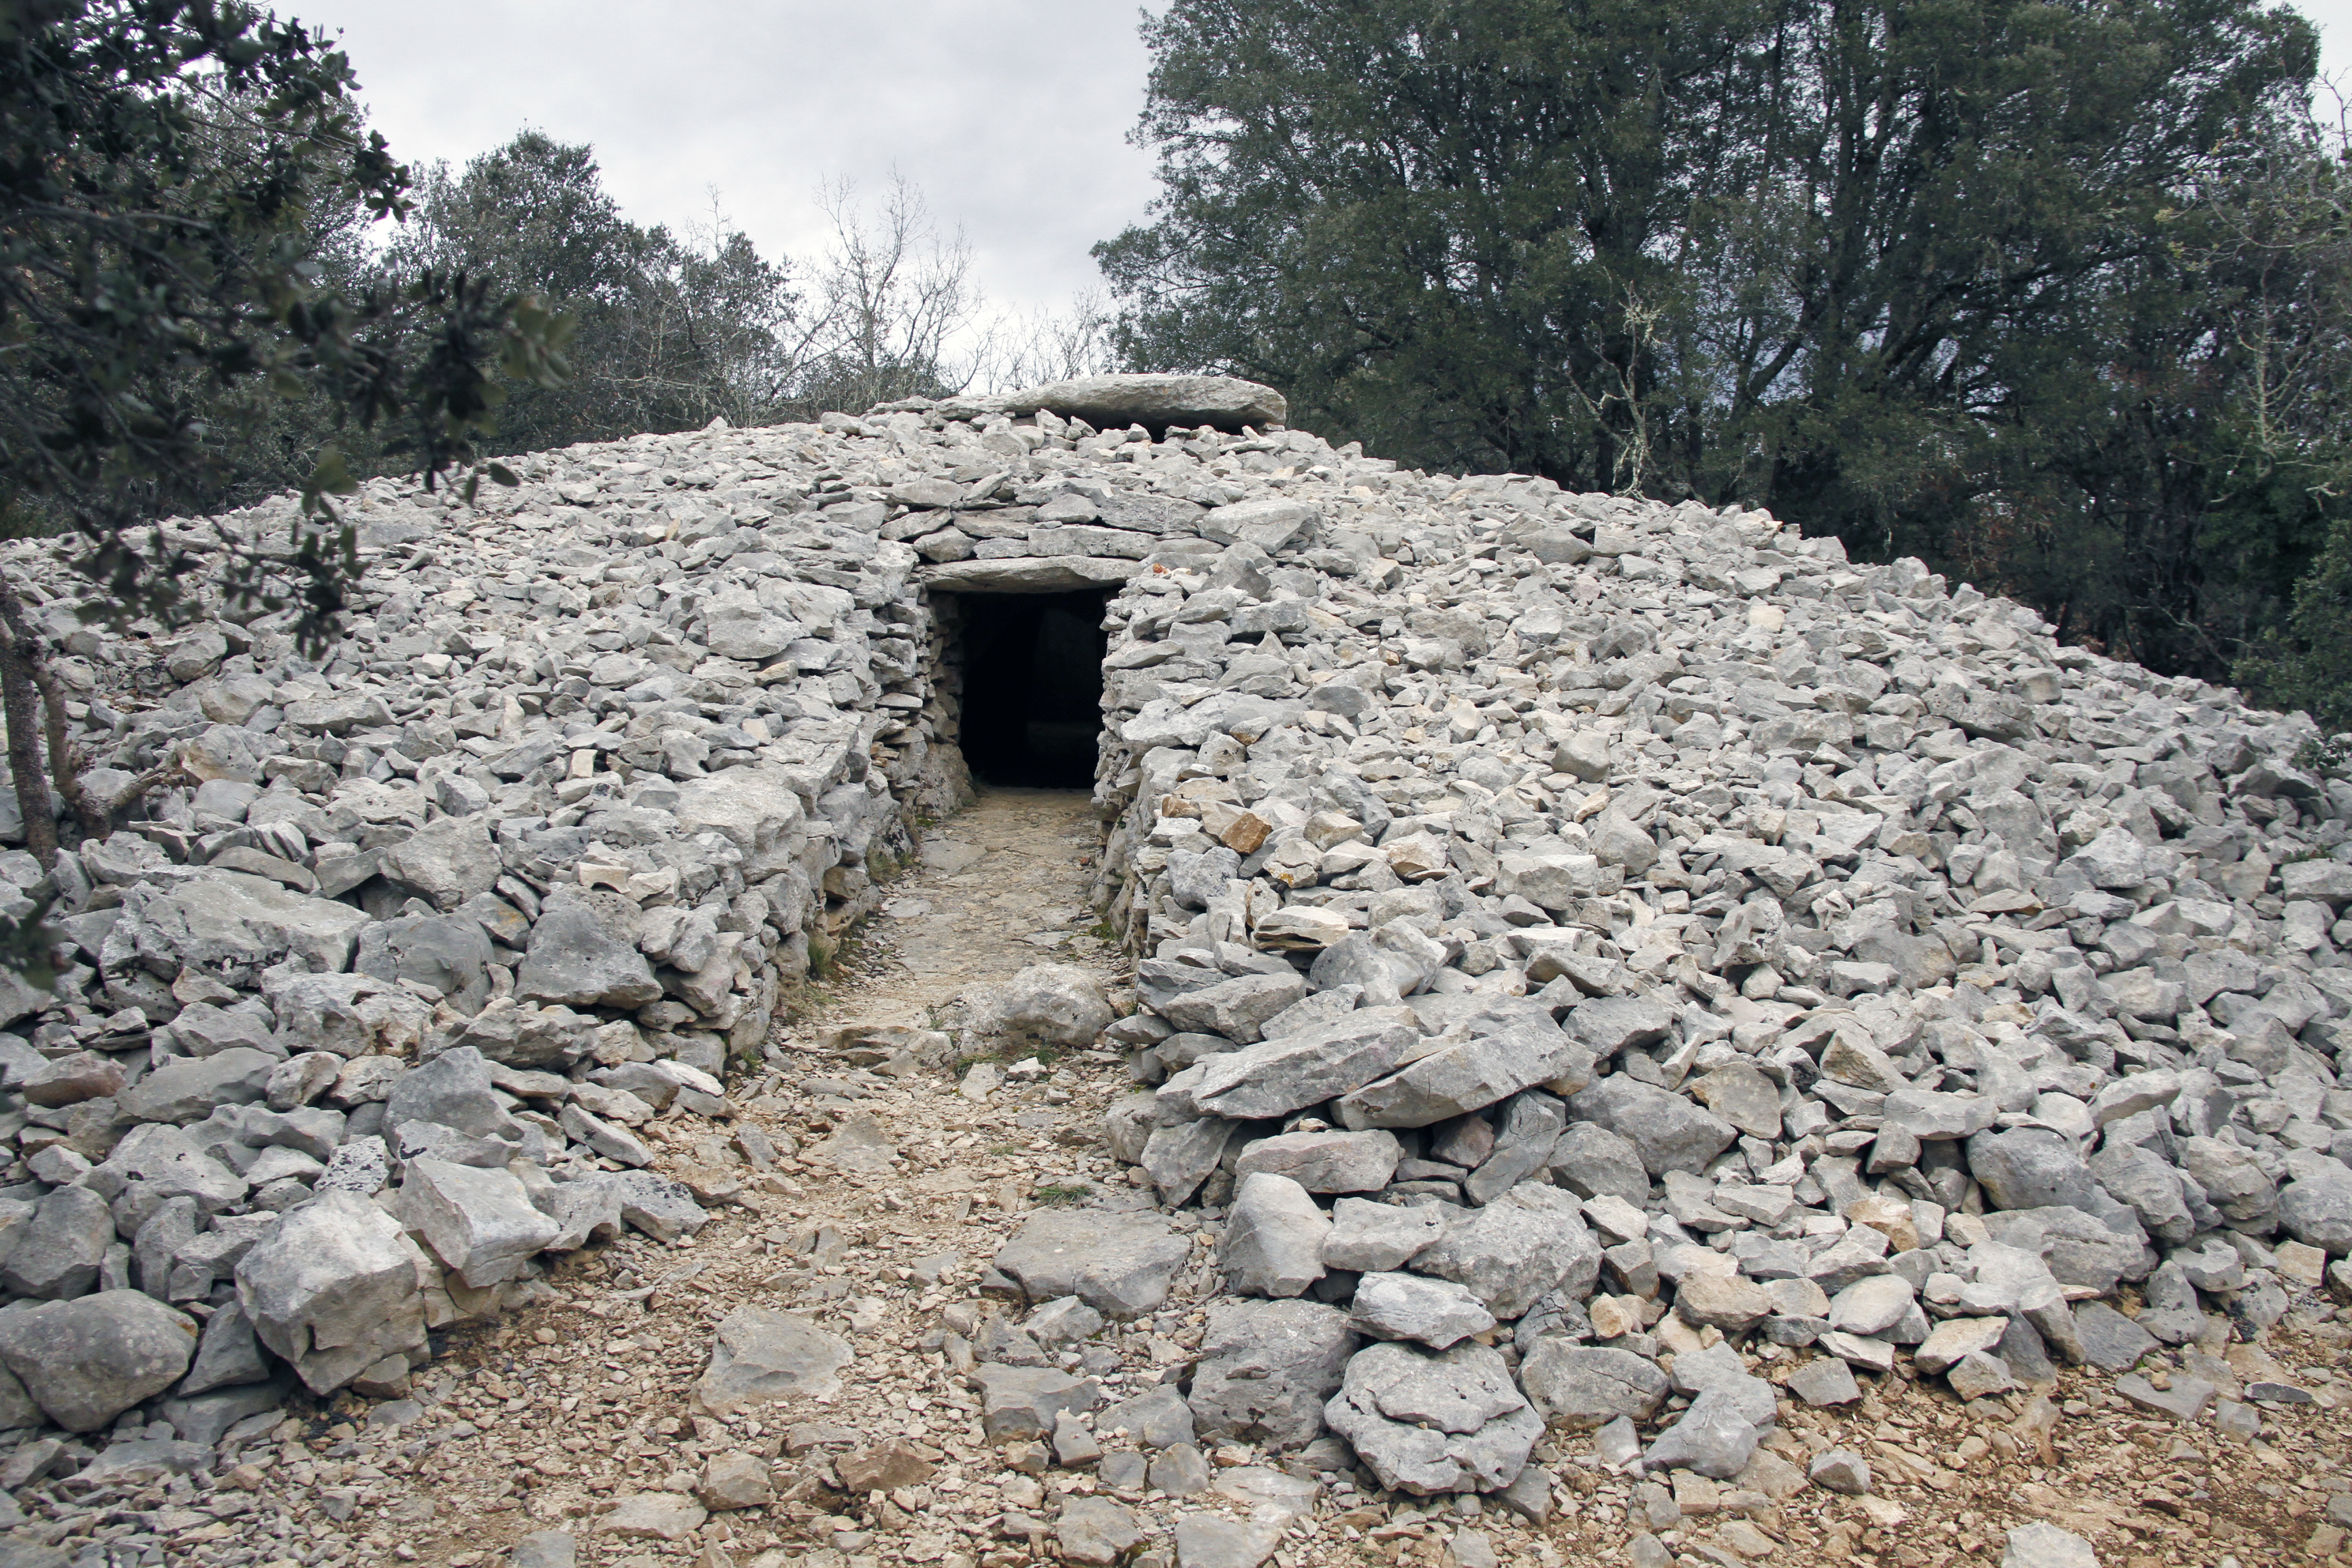
landscape, rock, wall, france, europe, construction, stone wall, material, paysage, midi, rubble, geology, ruins, boulder, landschaft, mditerrane, hrault, calcaire, mursenpierressches, garrigue, tumulus, siteprhistorique, priodenolithique, vestigefunraire, quarry, ancient history